Indian Mound Cemetery

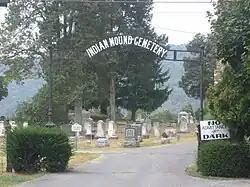
Indian Mound Cemetery entrance along U.S. Route 50

Indian Mound Cemetery is a cemetery located along the Northwestern Turnpike (U.S. Route 50) on a promontory of the "Yellow Banks" overlooking the South Branch Potomac River and Mill Creek Mountain in Romney, West Virginia, United States. The cemetery is centered on a Hopewellian mound, known as the Romney Indian Mound. Indian Mound Cemetery is also the site of Fort Pearsall, the Confederate Memorial, Parsons Bell Tower, and reinterments from Romney's Old Presbyterian Cemetery. The cemetery is currently owned and maintained by the Indian Mound Cemetery Association, Inc.